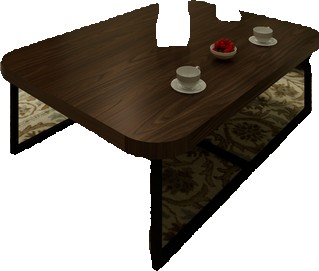
Surface category: table